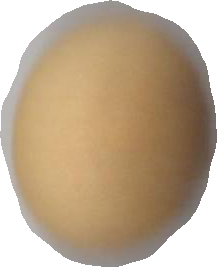
Variety: Grobogan